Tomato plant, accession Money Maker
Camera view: bottom (45 deg); turntable rotation: 30 degrees
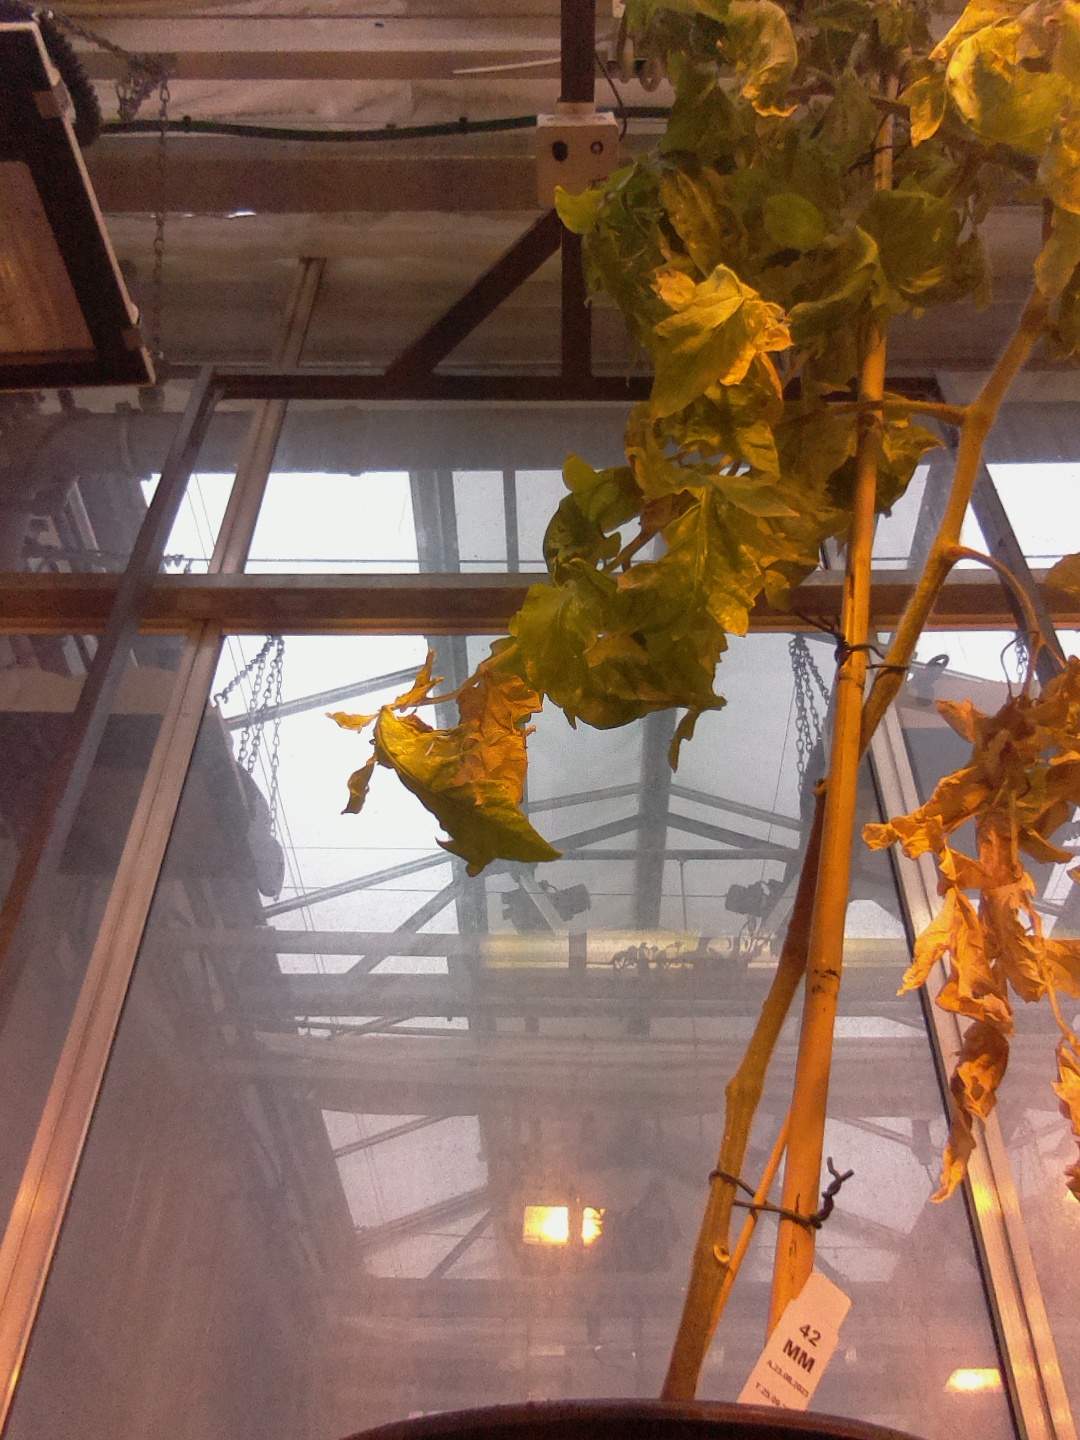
BBCH growth stage 84: 40%-50% of fruits show typical fully ripe color